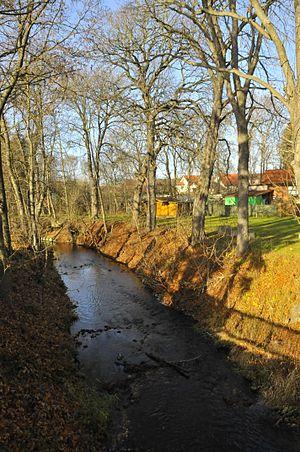
La Wipfra est une rivière allemande longue de 39,6 km qui coule dans le land de la Thuringe. Elle est un affluent de la Gera, dans le bassin de l'Elbe.